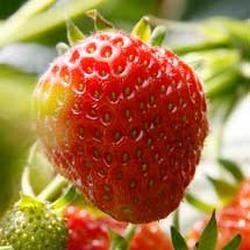
Label: Strawberry